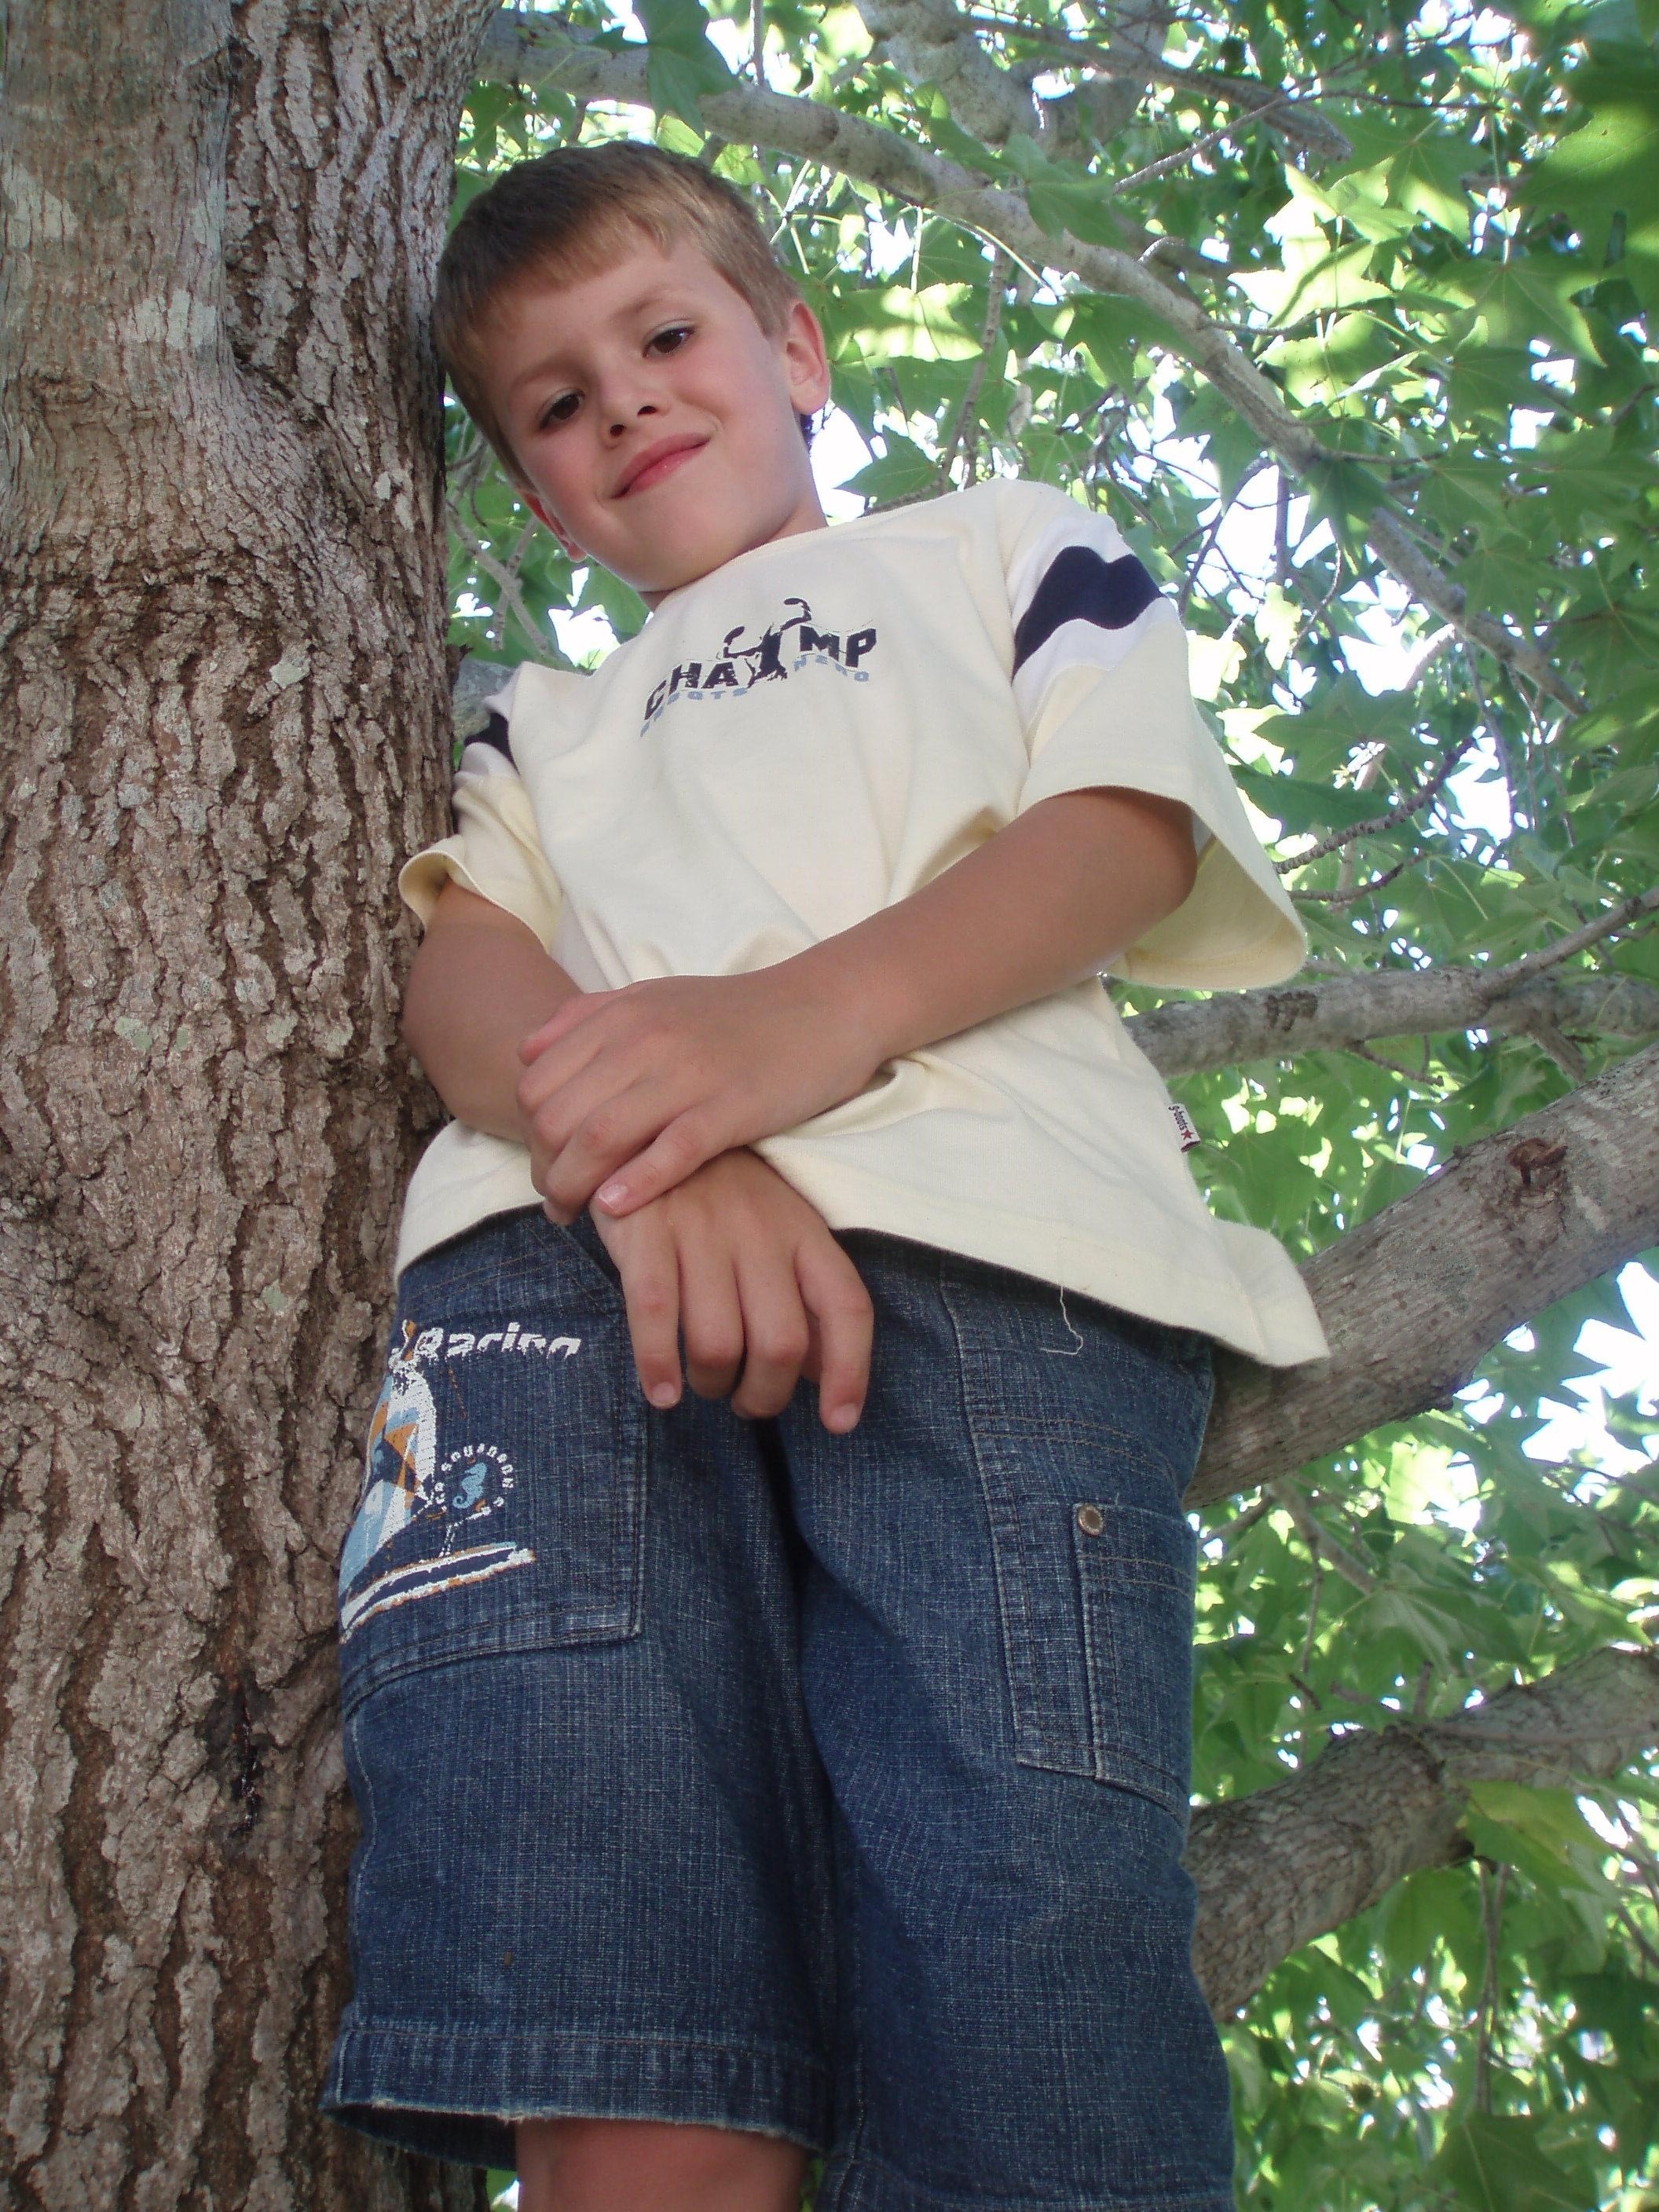
tree, person, people, sport, play, boy, cute, summer, male, young, spring, child, climbing, clothing, childhood, activity, happiness, playground, safety, day, interaction, tree house, clambering